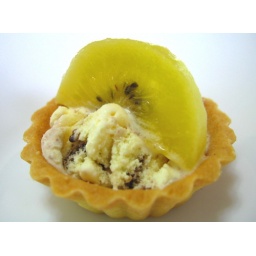
macadamia flavored ice cream in tart shell + sliced golden kiwi